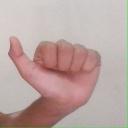
अक्षर: त